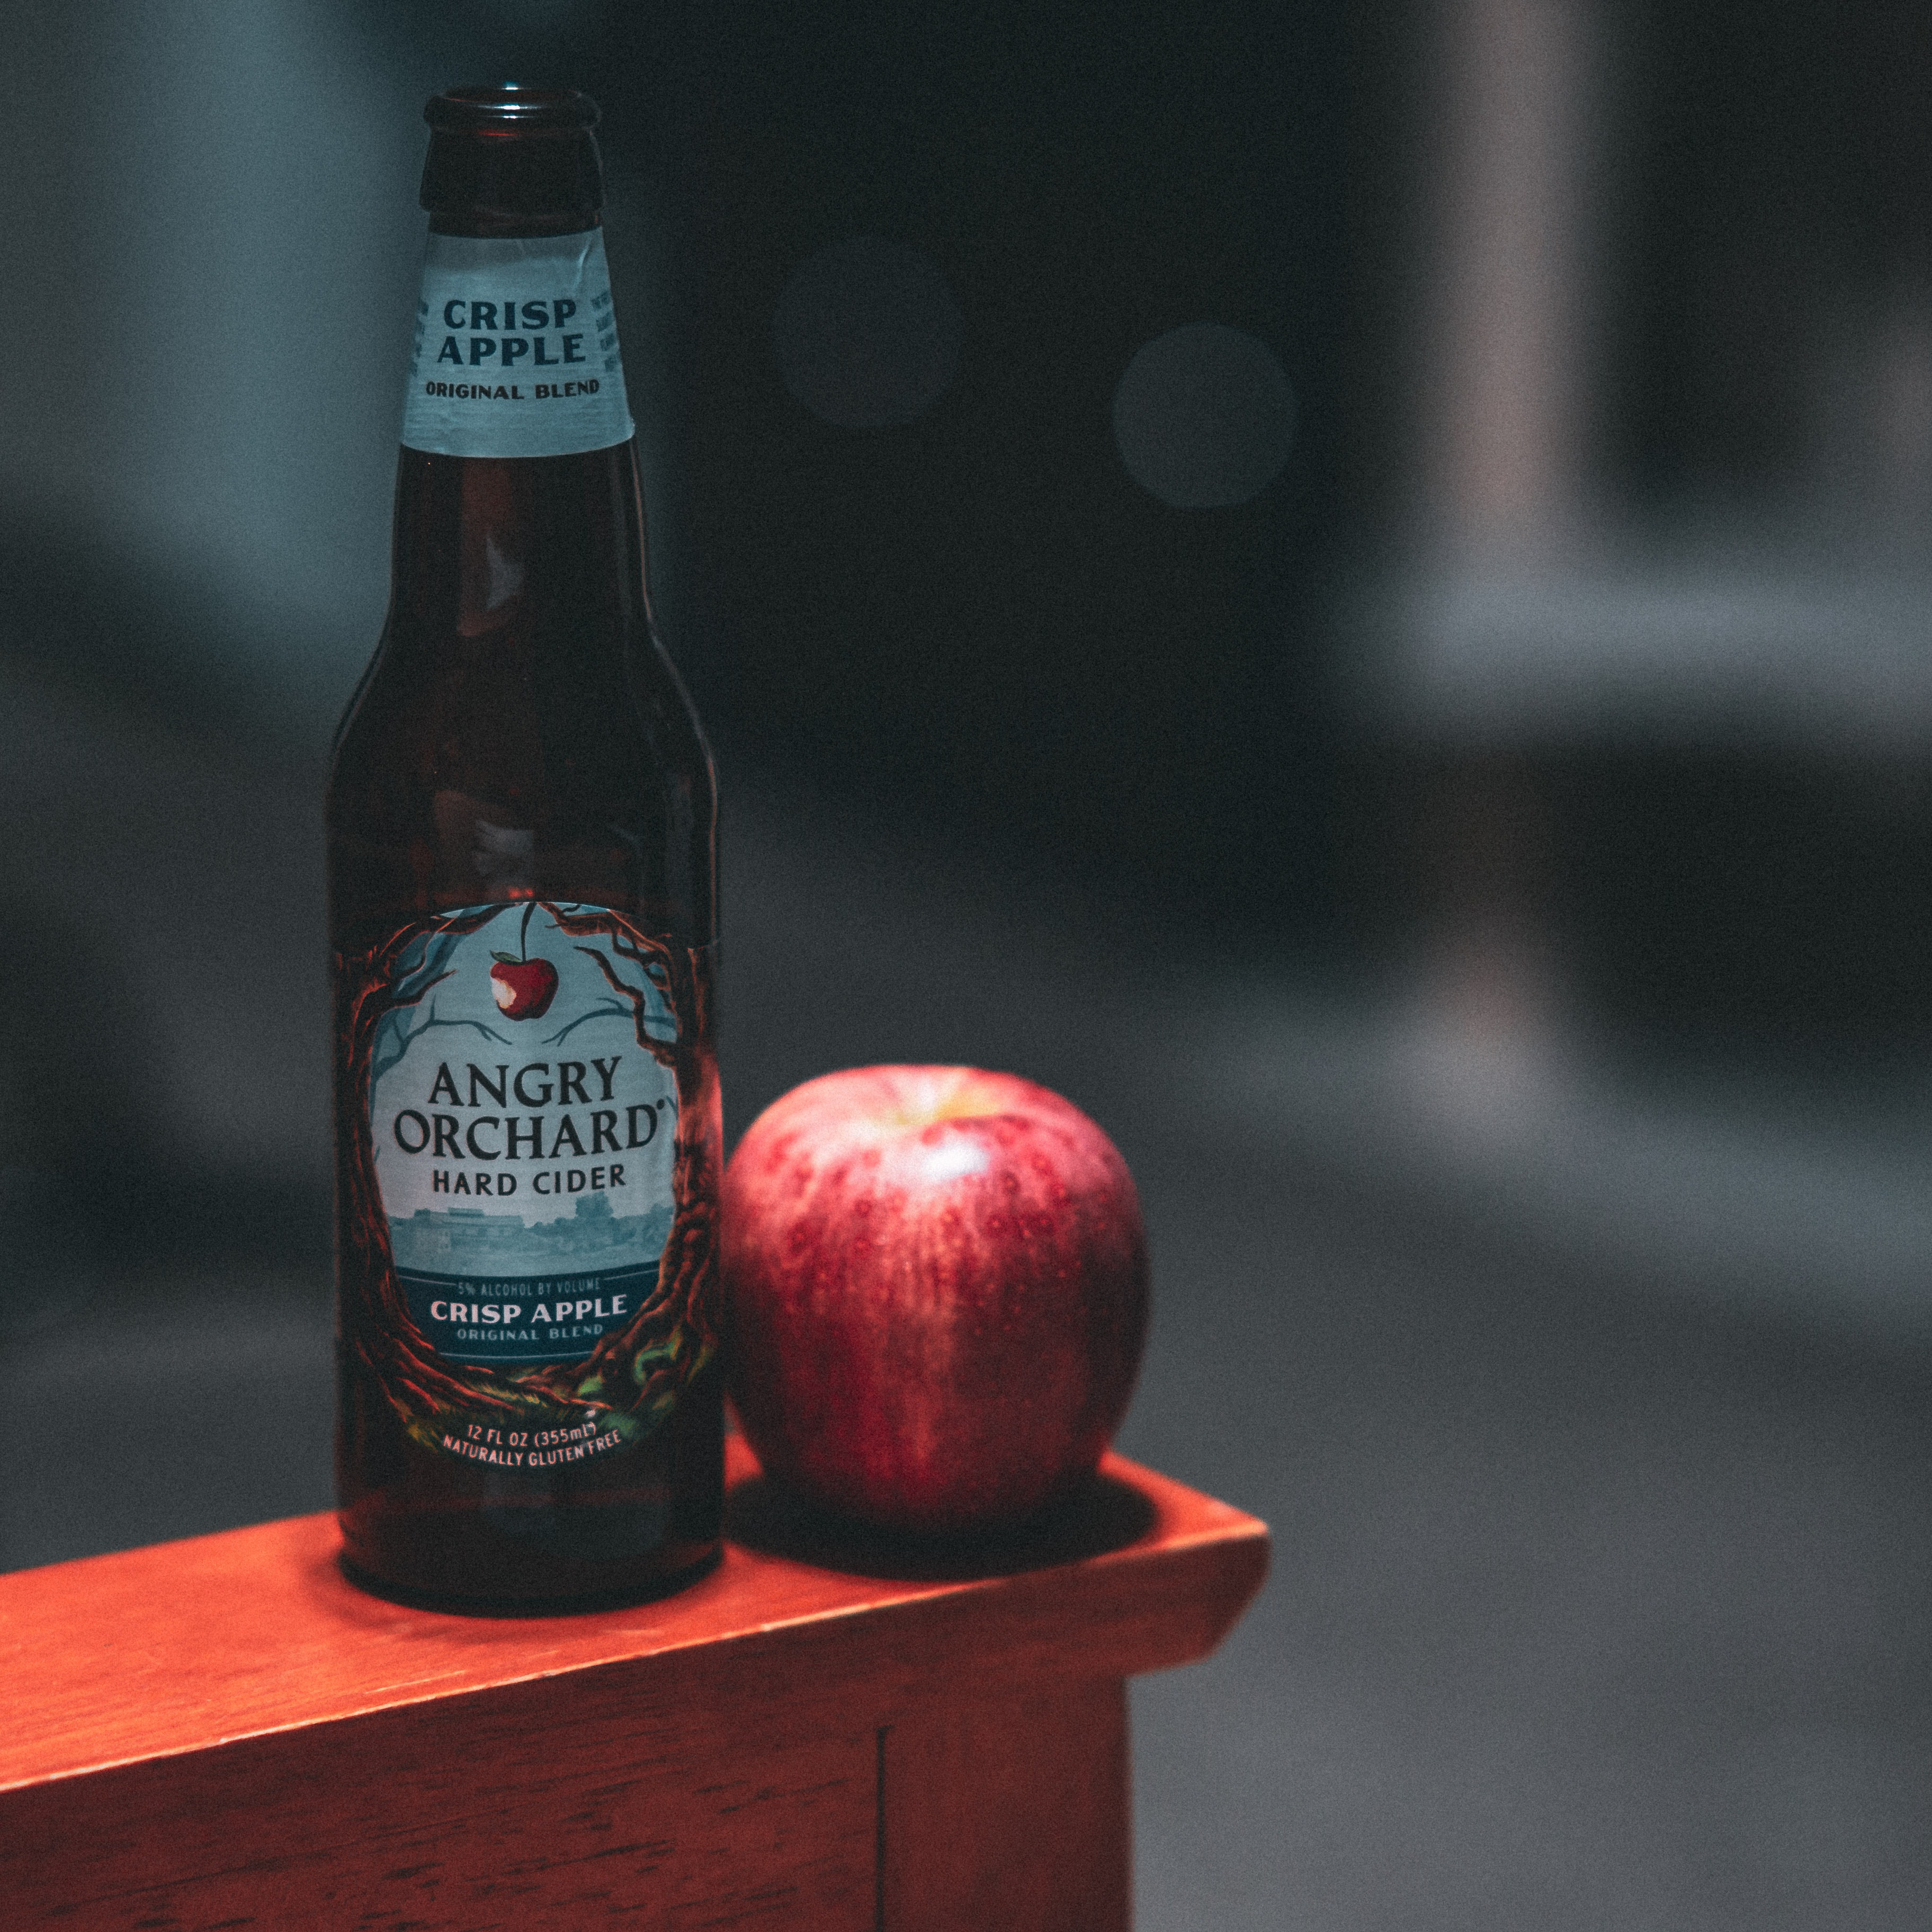
bottle, drink, product, glass bottle, liqueur, beer, still life photography, alcoholic beverage, alcohol, distilled beverage, photography, plant, non alcoholic beverage